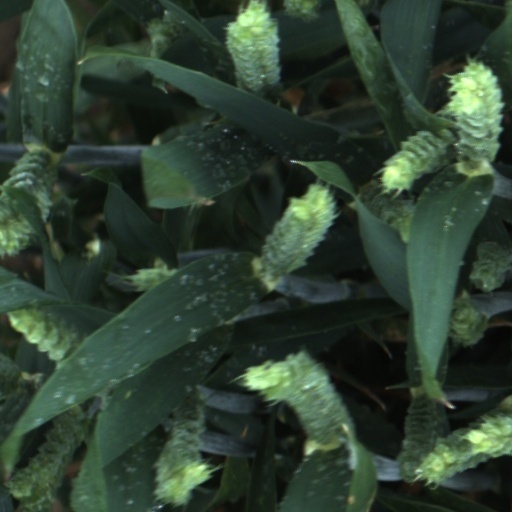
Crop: wheat